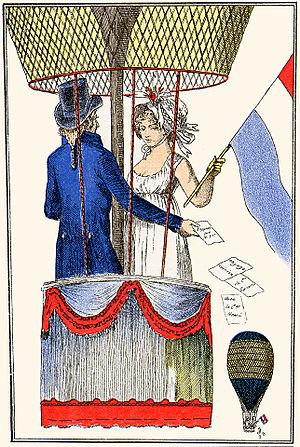
Célestine Henri, née vers 1777, est une femme qui a accompagné l’aérostier et pionnier du parachutisme André-Jacques Garnerin dans un voyage en ballon le 22 messidor an VI à partir du parc Monceau à Paris.
Le Journal des dames et des modes est l'une des premières revues de mode illustrées françaises, créée en 1797 par le libraire Sellèque, reprise en 1801 par Pierre Antoine Leboux de La Mésangère et disparue en 1839. Ce périodique a paru sous plusieurs noms : Journal des dames, Costumes parisiens, Journal des modes ou Journal des dames, Journal de la Mésangère et enfin Gazette des salons pour ses dernières parutions.
Après l'échec du Femina Club Aéronautique créé le 1er septembre 1908, Marie Surcouf, aéronaute, fonda l'Aéroclub Féminin la Stella le 10 février 1909 à Paris. La Stella comptait bon nombre des femmes aéronautes sportives qui animaient le Comité des Dames de l'Aéronautique-Club de France dont Marie Marvingt. Issue d'une longue lutte féminine pour être reconnue en tant que professionnelles compétentes et sportives accomplies, le club offrait un accès restreint aux hommes. Ces derniers pouvaient en être membres, mais pas décisionnaires. Ils pouvaient également accompagner leurs épouses pendant les vols mais uniquement en tant que passager.